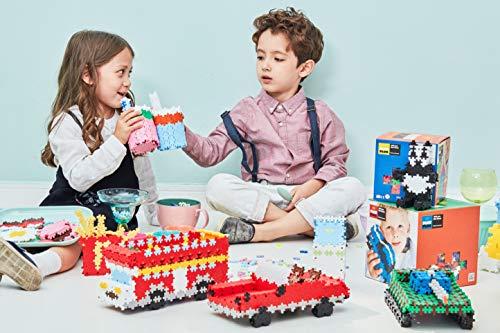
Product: PLUS PLUS - Construction Building Toy, Open Play Set - 600 Piece - Pastel Color Mix
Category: Toys & Games | Building Toys | Stacking Blocks
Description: Playset includes 600 pieces in a colorful mix and an Idea Guide booklet.
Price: $34.58
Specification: ProductDimensions:4.3x4.3x4.3inches|ItemWeight:7ounces|ShippingWeight:7ounces(Viewshippingratesandpolicies)|DomesticShipping:ItemcanbeshippedwithinU.S.|InternationalShipping:ThisitemcanbeshippedtoselectcountriesoutsideoftheU.S.LearnMore|ASIN:B0080OJ8LK|Itemmodelnumber:03312|Manufacturerrecommendedage:36months-15years